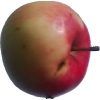
Label: Apple 11